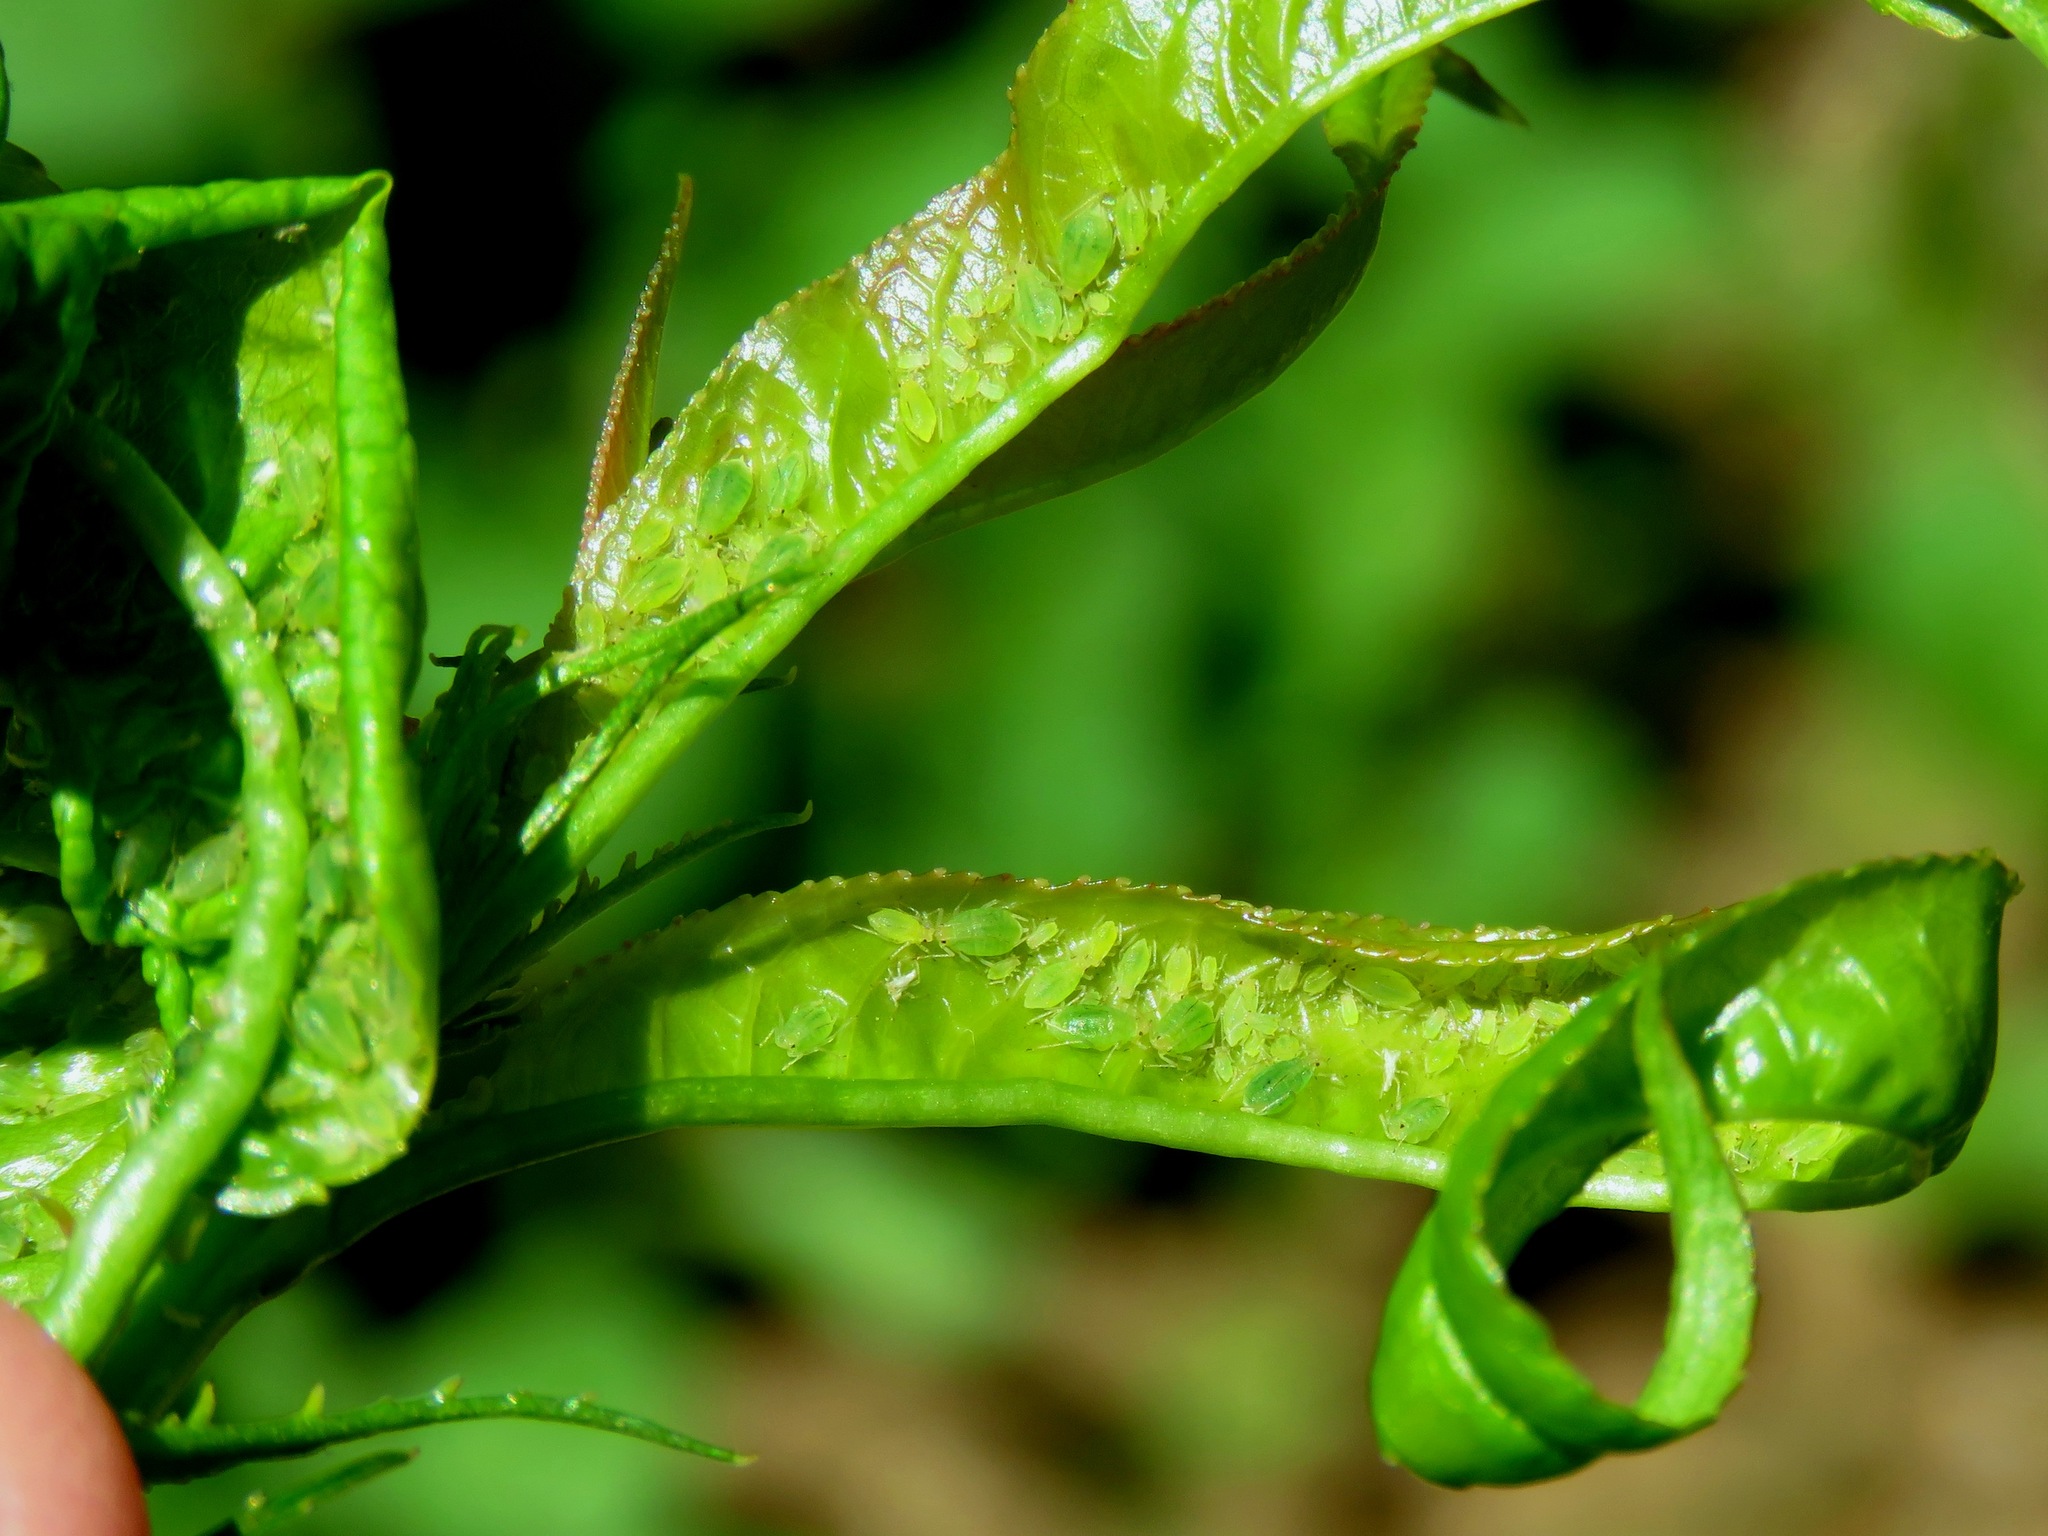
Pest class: green_peach_aphid